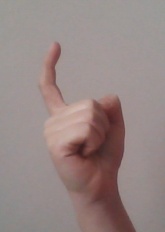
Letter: ra